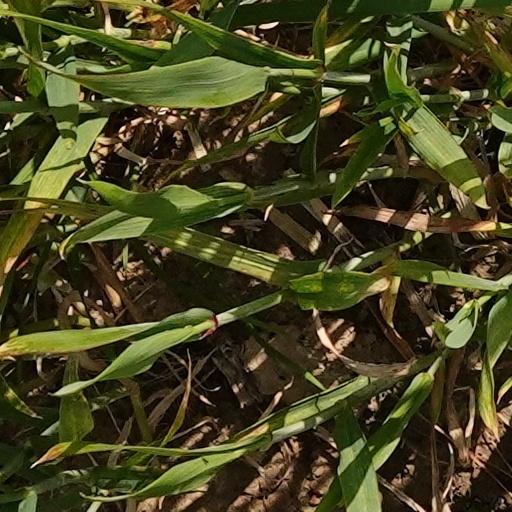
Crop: wheat